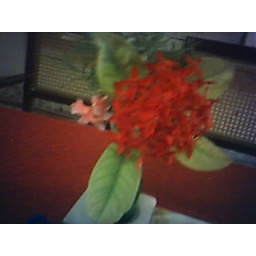
flowers in my office